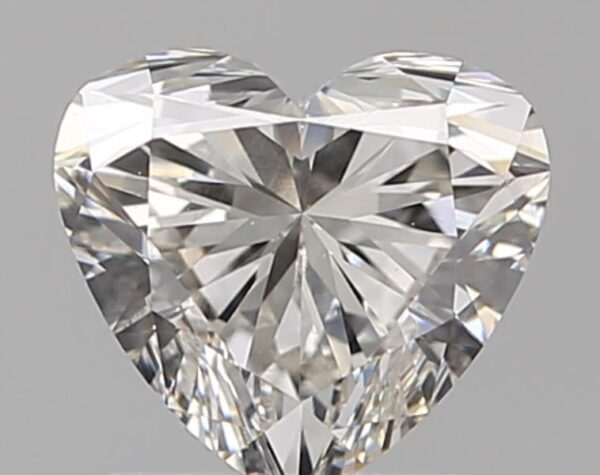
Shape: heart
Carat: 1
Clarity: VS1
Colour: H
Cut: EX
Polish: VG
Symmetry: EX
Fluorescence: ST
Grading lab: GIA
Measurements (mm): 6.13 x 6.77 x 4.09